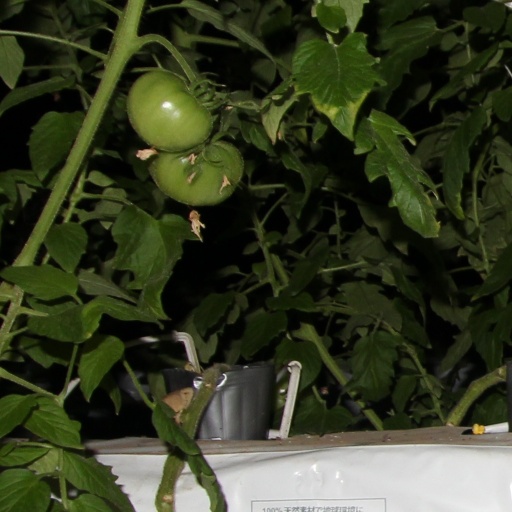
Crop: tomato